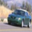
Label: automobile